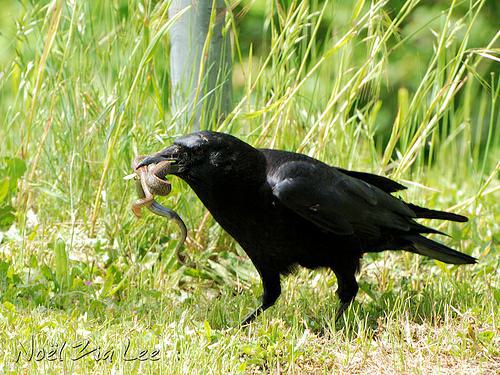
A photo of a american crow